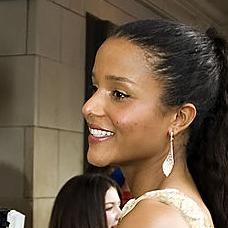
Age: 33